Joy Bauer

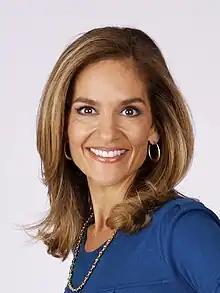
Joy Bauer, RD

Joy Bauer is a nutritionist for NBC, seen on the "TODAY show" and on "NBC News Daily". She is also the author of numerous books and articles on nutrition and lifestyle topics.